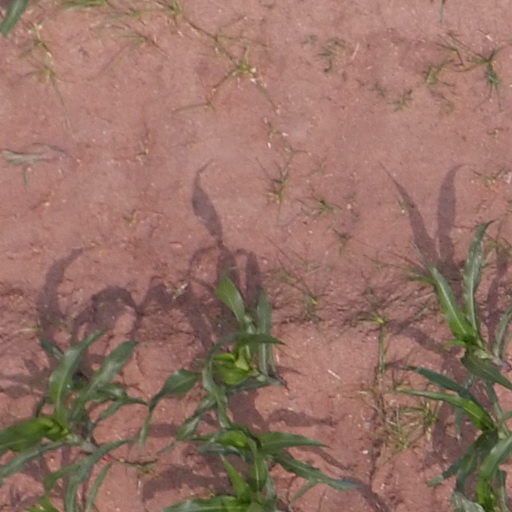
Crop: maize; corn